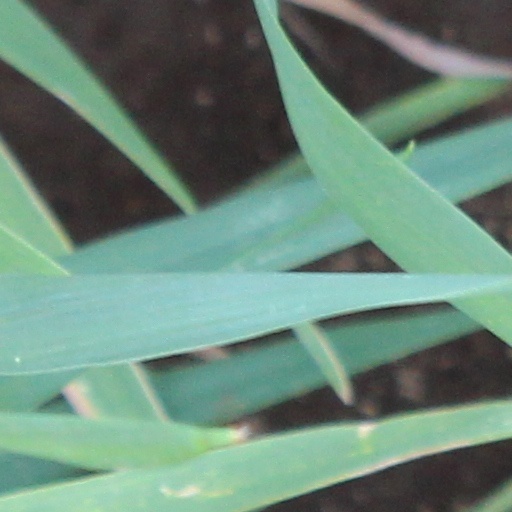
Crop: wheat